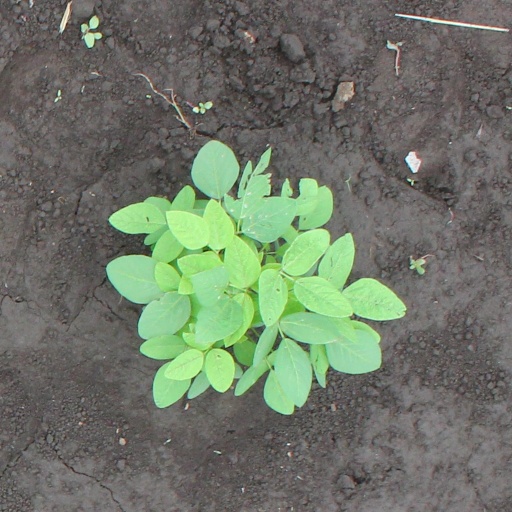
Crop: soybean